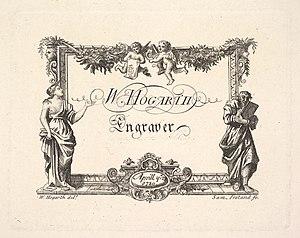
Les gravures de William Hogarth sont l'ensemble de la production de l'artiste britannique William Hogarth comme graveur ou comme inventeur, c'est-à-dire comme auteur du dessin destiné à être gravé par un autre artiste.